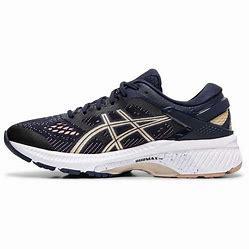
Brand: Asics
Model: Gel Kayano 26